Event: Typhoon Ruby
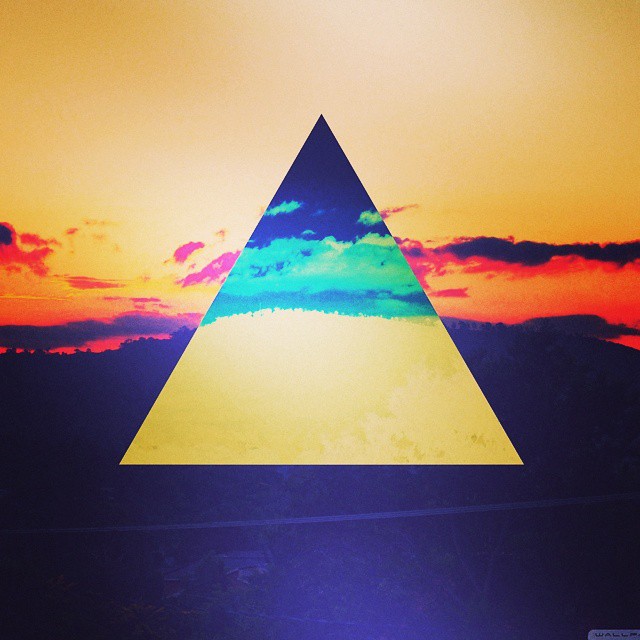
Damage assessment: no_damage